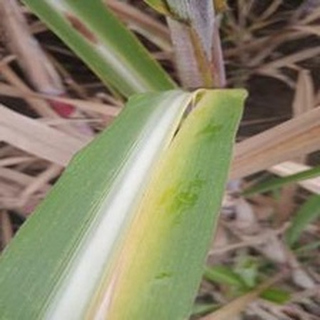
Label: sugarcane_yellow_leaf_disease